Thalassery cuisine

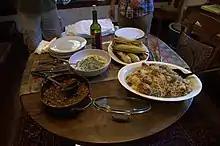
Thalassery "biryani" at dining

The green mussels' popularity led farmers to employ aquaculture in local rivers to increase supplies. Thalassery natives are known for their generous hospitality towards guests.